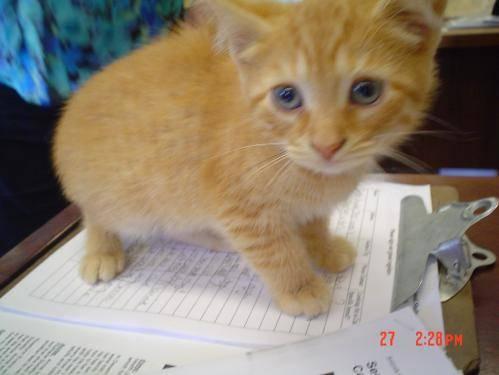
cat